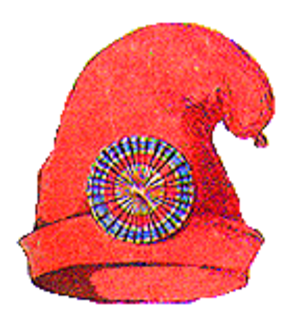
Bonnet Phrygien arborant la cocarde tricolore, symbole de la première République française
À la veille de la Révolution les femmes sont, en dehors d'une infime minorité, peu considérées, Rousseau lui-même était d'une misogynie caricaturale et tous les philosophes du XVIIIᵉ siècle, y compris ceux qui comme Diderot ou Montesquieu rejettent l'infériorité naturelle de la femme, ont sur le sujet une position ambiguë. De nombreux philosophes, médecins, écrivains ont croisé leurs approches pour décrire la féminité. Les termes qui en ressortent sont : « constitution délicate », « tendresse excessive », « raison limitée », « nerfs fragiles» On considérait donc comme acquise l’infériorité de la femme intellectuellement et psychologiquement.
Genlis est une commune située dans le département de la Côte-d'Or en région Bourgogne-Franche-Comté. Ses habitants sont les Genlisiens et les Genlisiennes.
La cocarde tricolore est un symbole de la République française, composée des trois couleurs du drapeau actuel de la France, avec le bleu au centre, le blanc ensuite et le rouge à l'extérieur.
Le bonnet phrygien est un couvre-chef, souvent de teinte rouge, pouvant porter ou non une cocarde bleu-blanc-rouge.
Une cocarde est un insigne de couleur représentant un pays, une armée ou un groupe organisé.